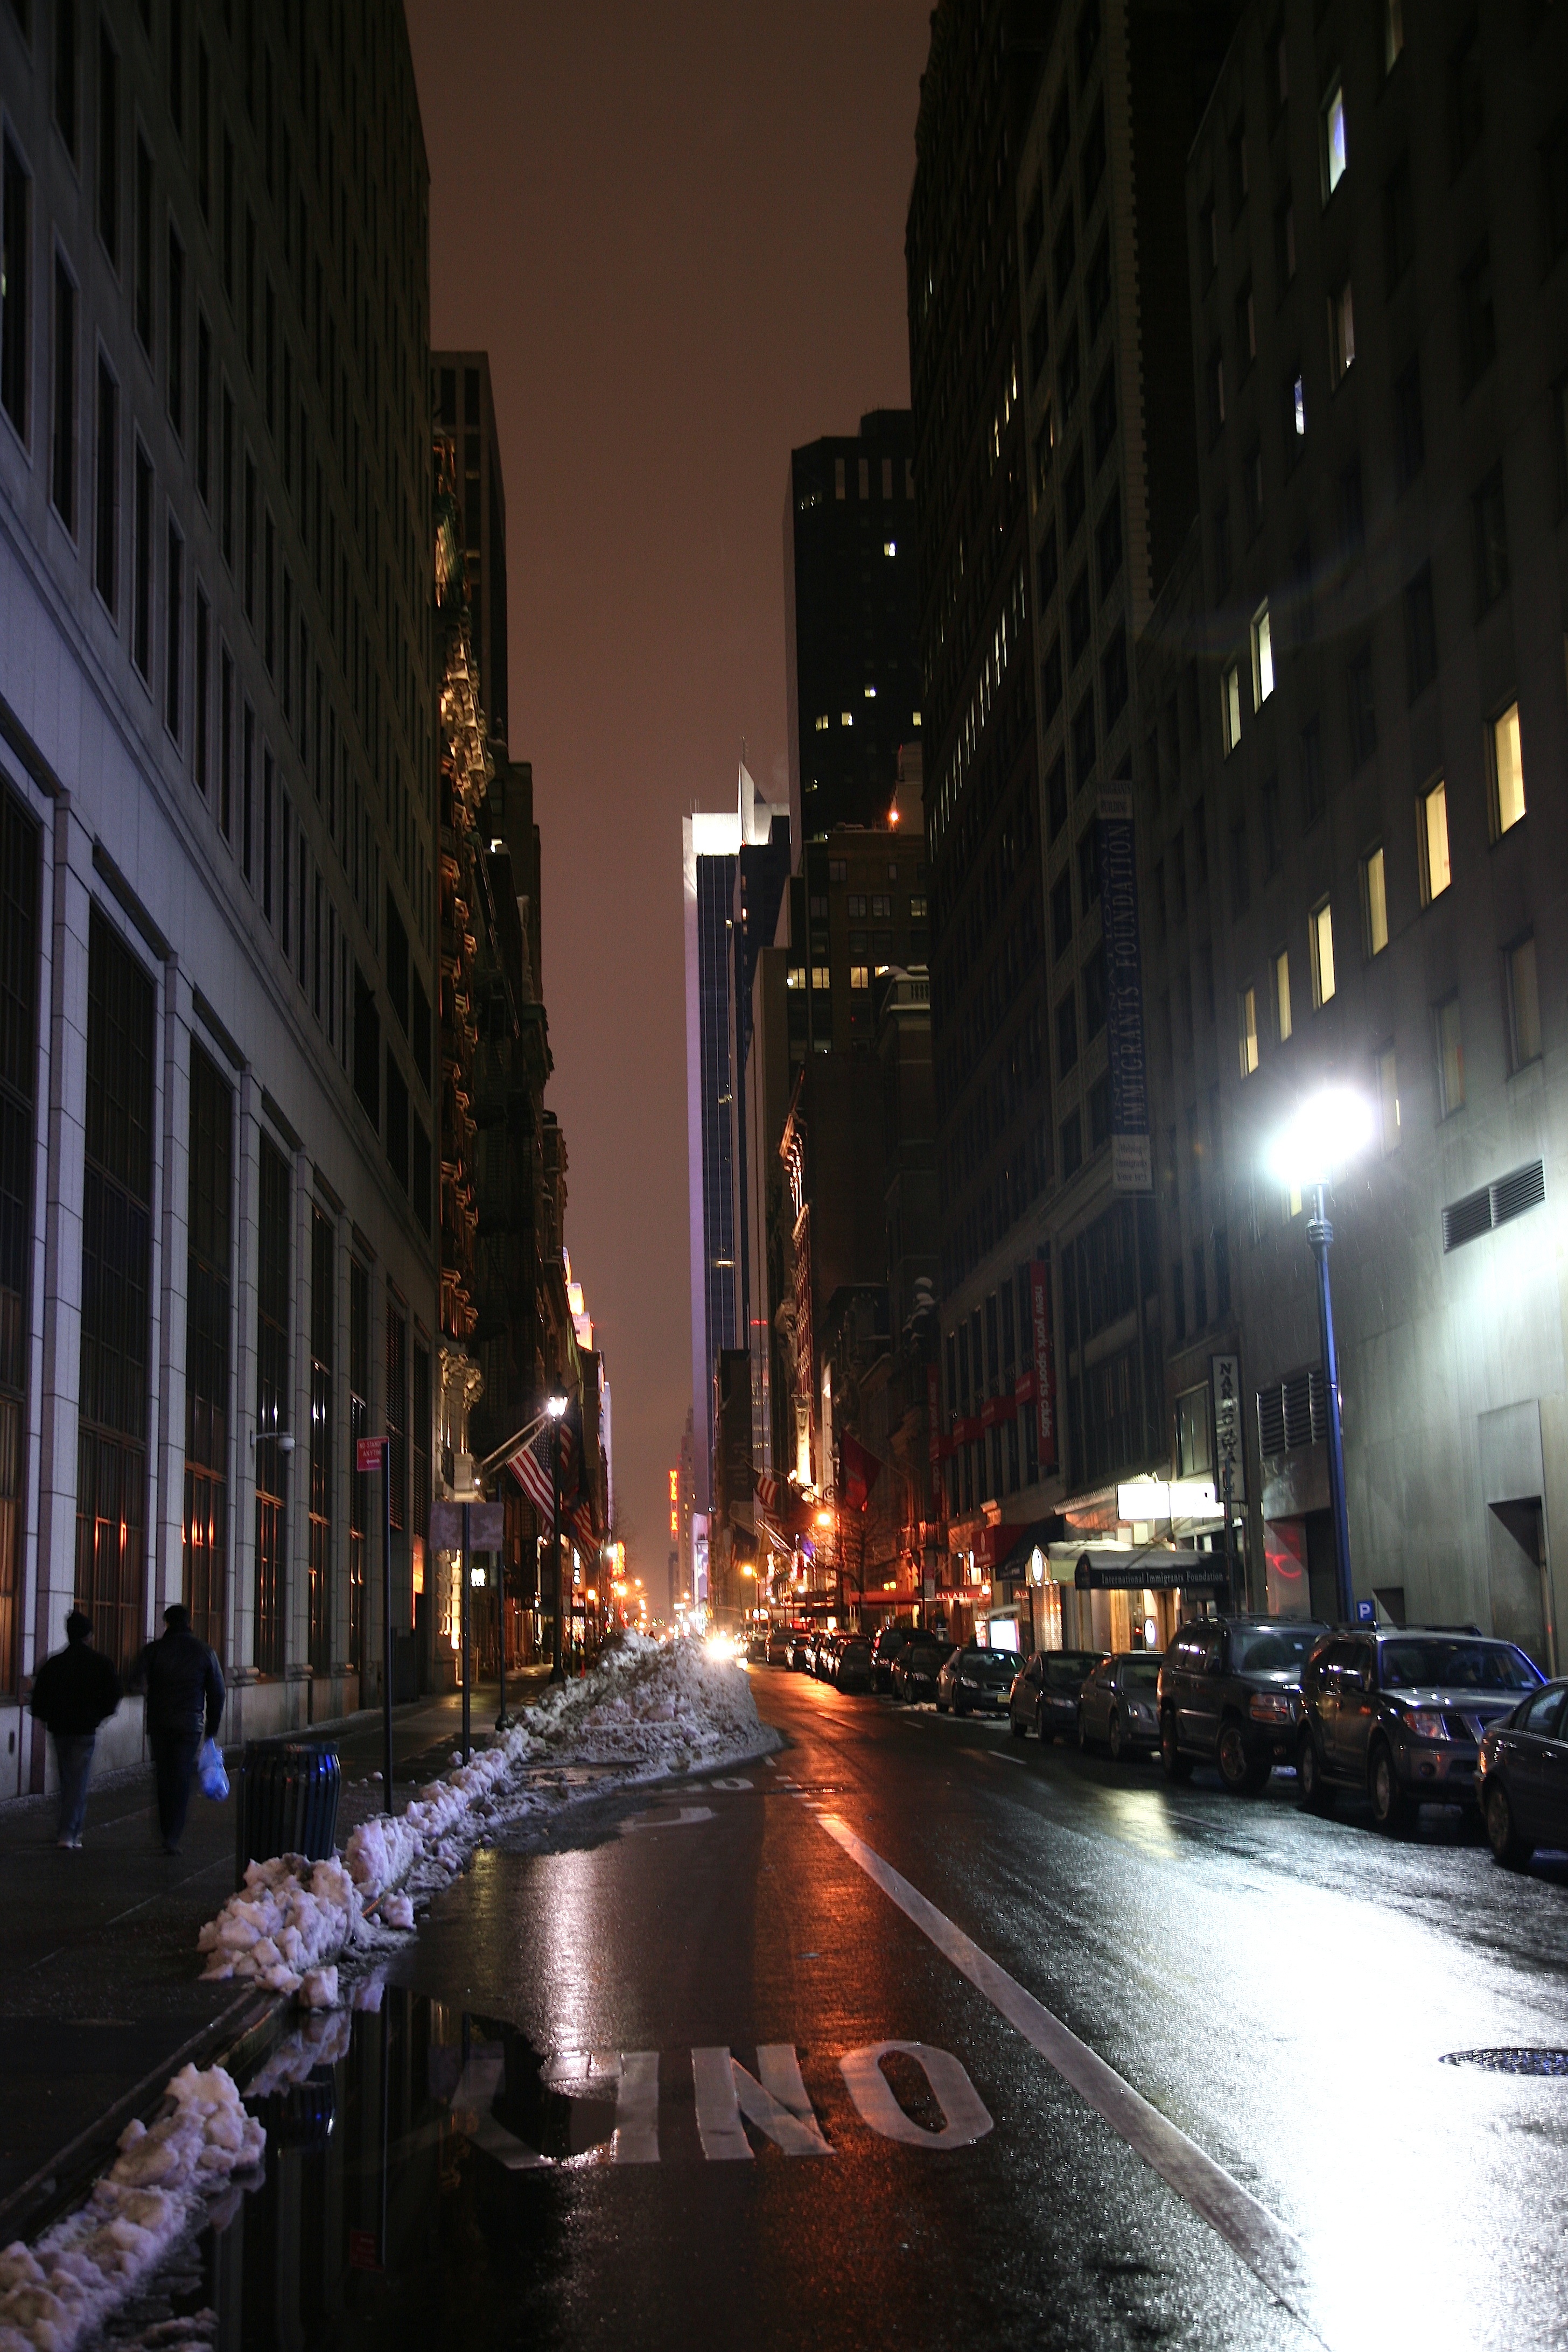
snow, light, road, skyline, street, night, city, skyscraper, manhattan, cityscape, downtown, evening, reflection, nyc, weather, lighting, newyork, infrastructure, newyorkcity, ny, midtown, metropolis, midtowneast, neighbourhood, urban area, human settlement, metropolitan area